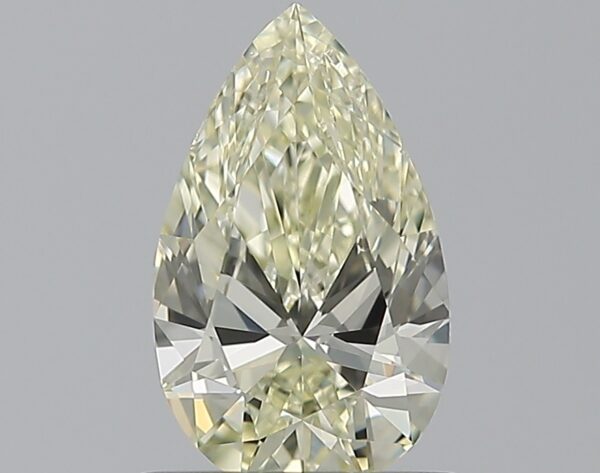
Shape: pear
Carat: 0.75
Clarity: VS2
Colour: N
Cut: EX
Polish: EX
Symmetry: VG
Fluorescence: F
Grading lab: GIA
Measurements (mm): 8.34 x 5.03 x 3.01